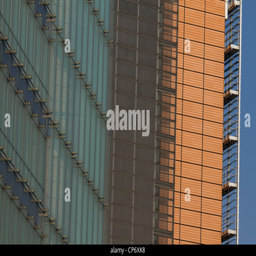
building is an office building that houses the headquarters